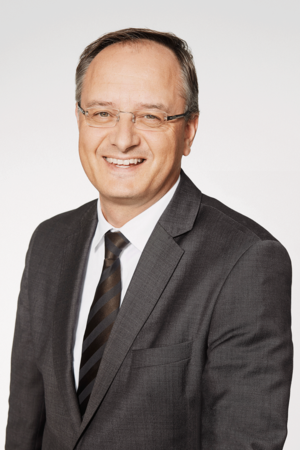
Les élections régionales de 2021 en Bade-Wurtemberg se tiennent le 14 mars 2021, afin d'élire les 120 députés de la 17ᵉ législature du Landtag, pour un mandat de cinq ans. Elles ont lieu le même jour que les élections en Rhénanie-Palatinat.